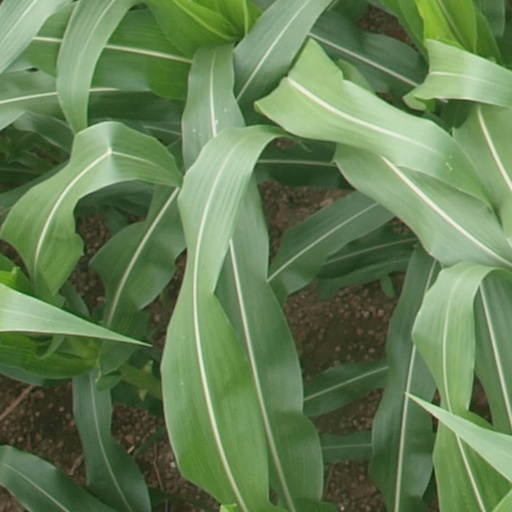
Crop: maize; corn